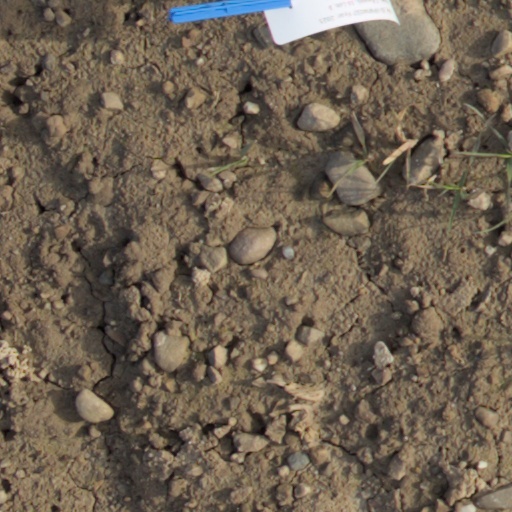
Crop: wheat